Miné Okubo

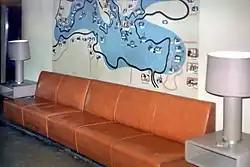
Okubo's Mediterranean map mural in the main foyer of the ex-SS "Exochorda", photographed in 1975 when the renamed SS "Stevens" was serving as a floating dormitory at Stevens Institute of Technology.

Okubo's art is found in solo and group exhibitions at museums including the Metropolitan Museum of Art in New York, and has been shown in many cities. In 1948, designer Henry Dreyfuss commissioned Okubo to create a large Mediterranean map mural for the main foyer of a new fleet of ships called "4 Aces" for American Export Lines, and her work was later pictured in a "Fortune" magazine article, "Modern Art Goes to Sea".